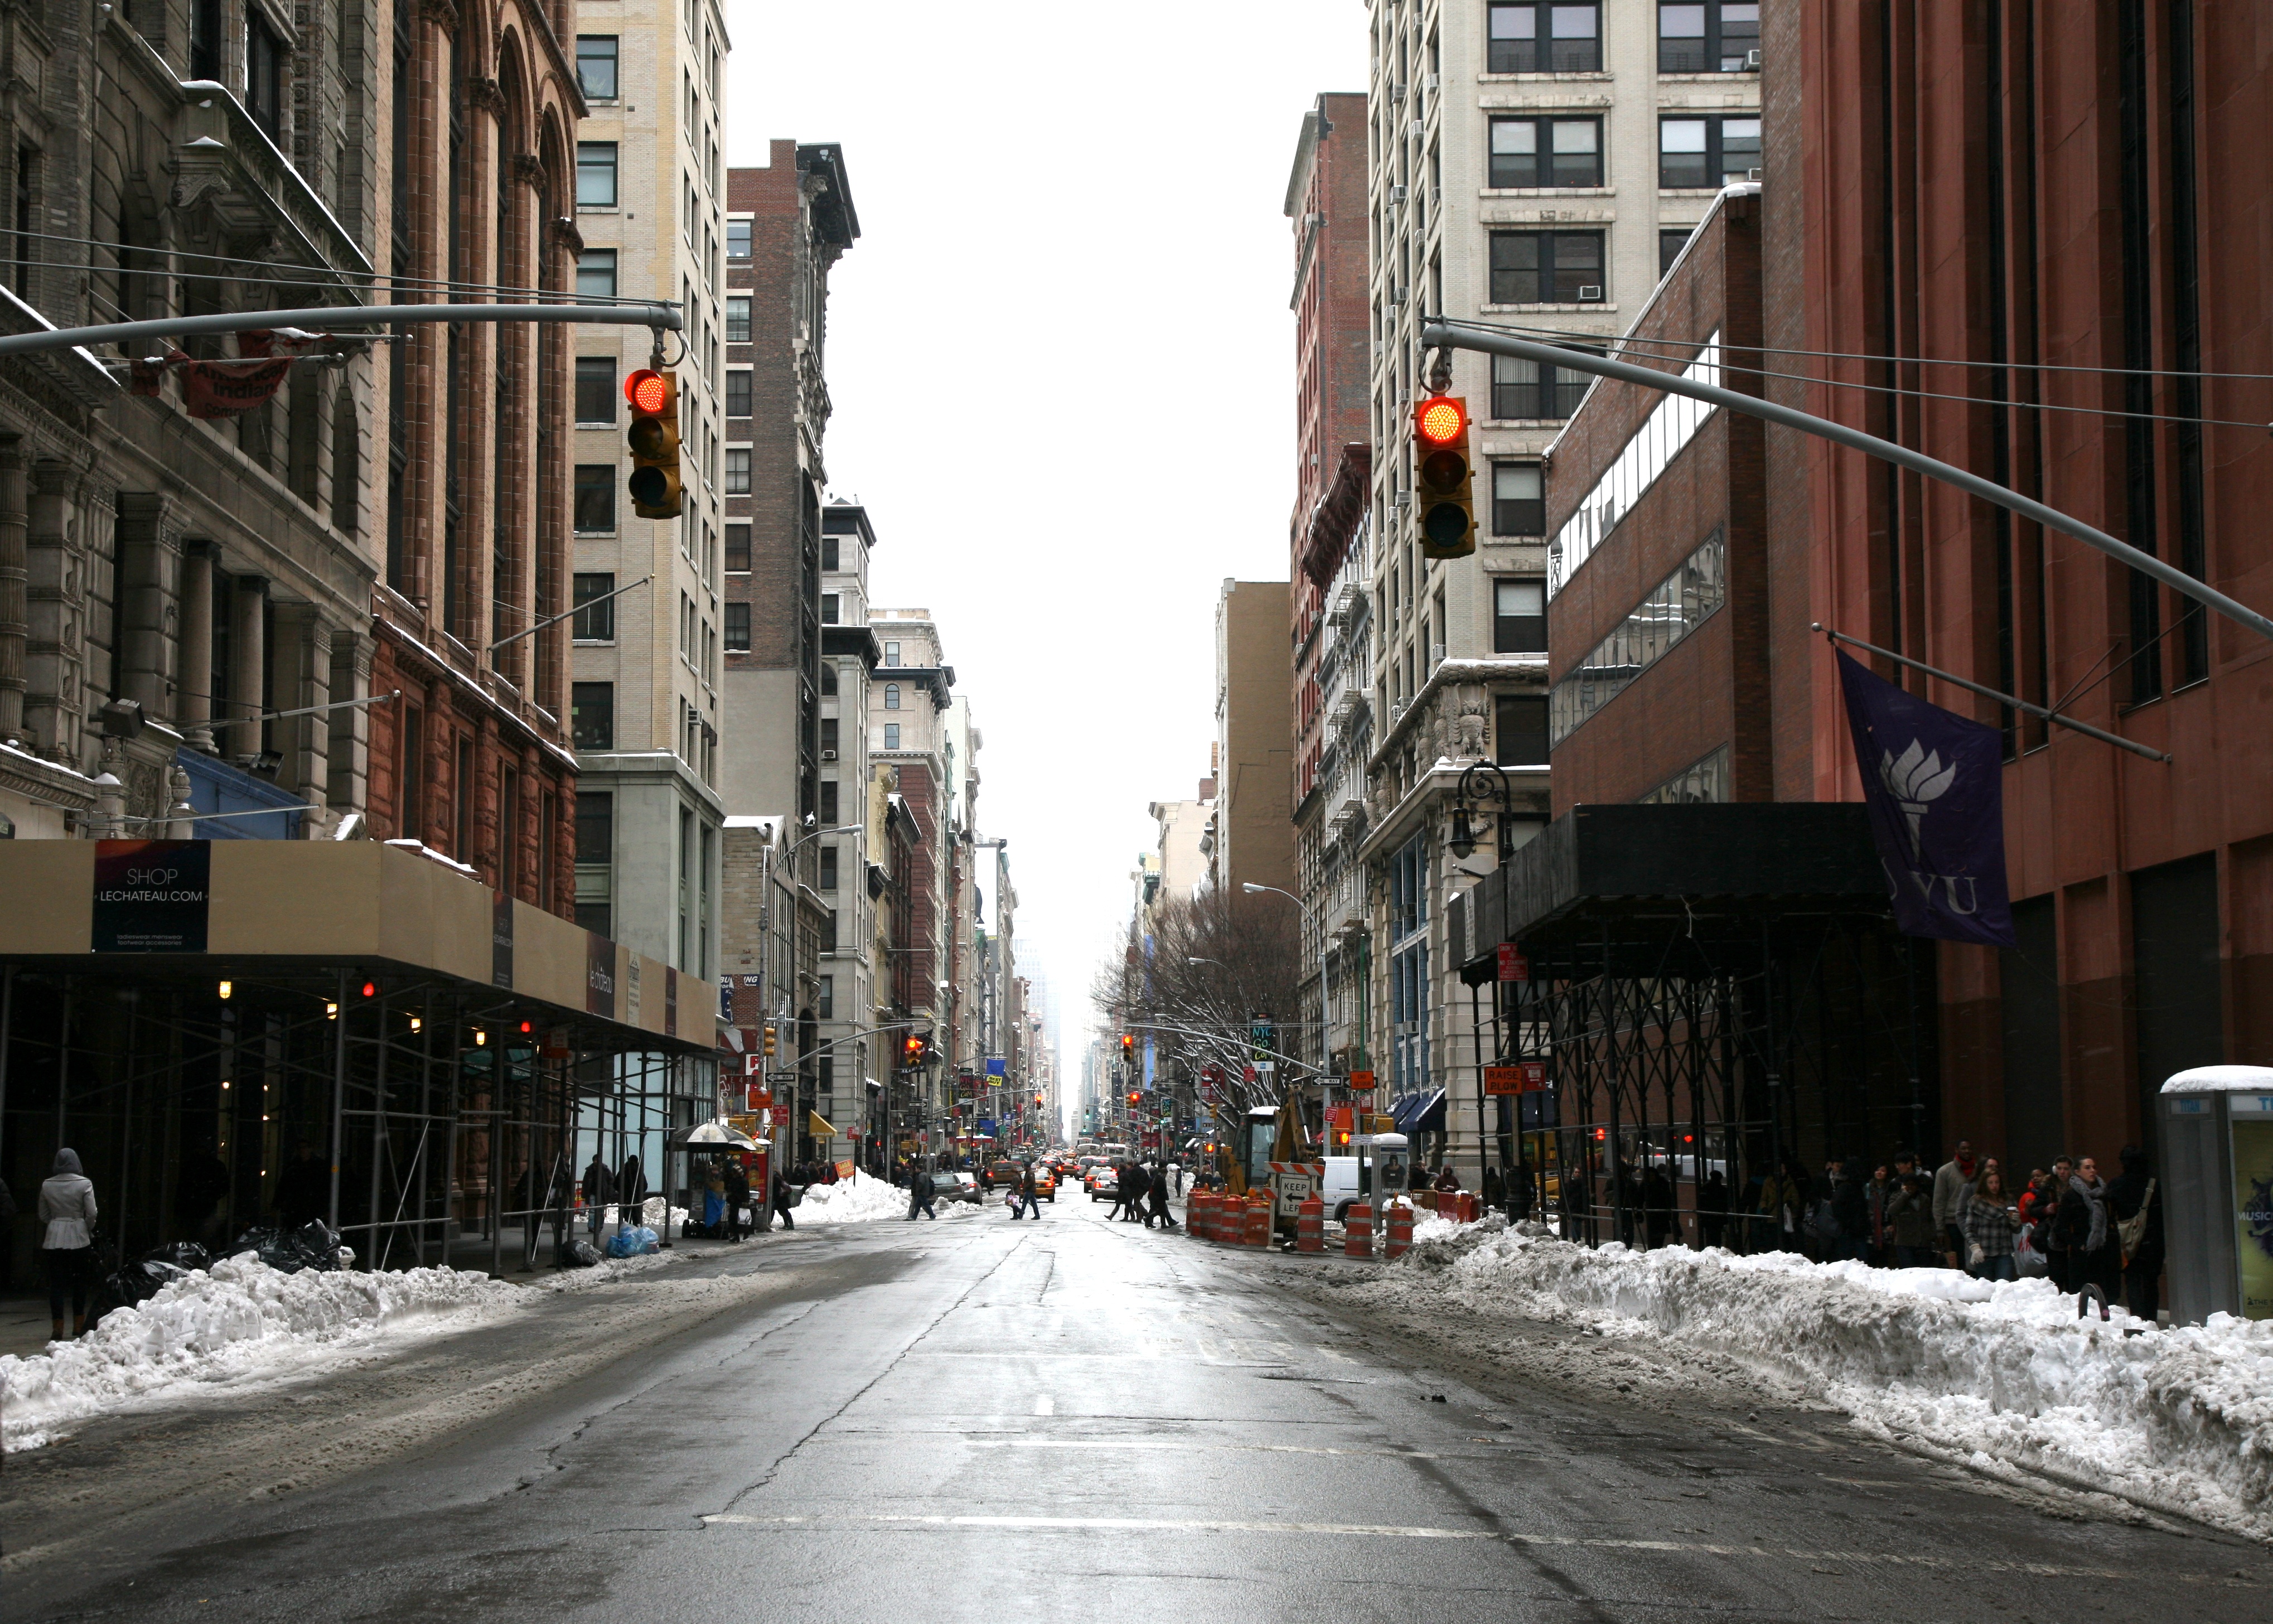
pedestrian, snow, winter, road, street, town, alley, city, manhattan, cityscape, downtown, nyc, weather, lane, season, waterway, avenue, newyork, infrastructure, newyorkcity, ny, greenwichvillage, broadway, metropolis, broadwayavenue, neighbourhood, urban area, human settlement